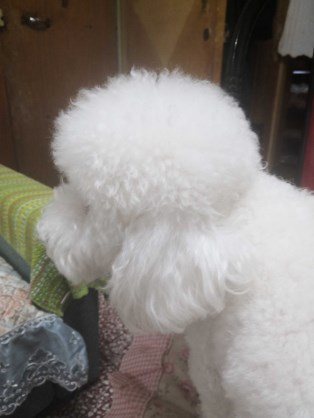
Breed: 3083-n000117-Bichon_Frise